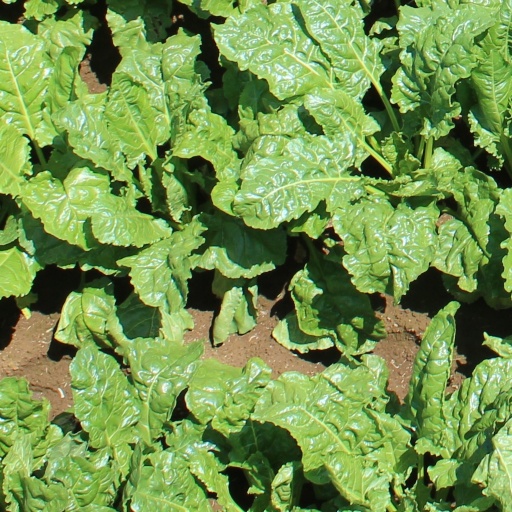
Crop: sugar beet